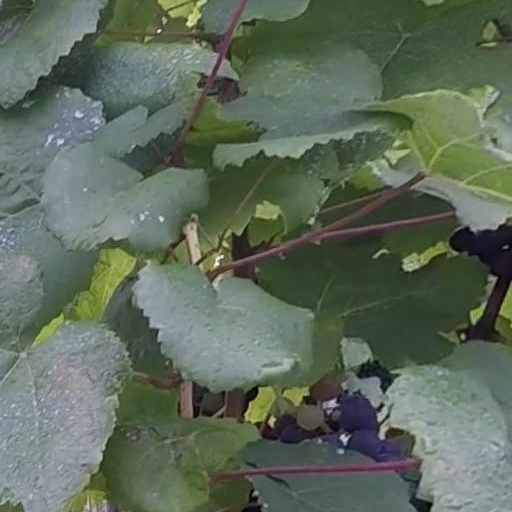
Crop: grape